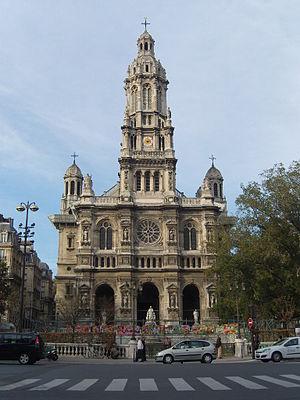
Église de la Sainte-Trinité de Paris vue de face
La place d'Estienne-d'Orves est une voie située entre le quartier de la Chaussée-d'Antin et le quartier Saint-Georges du 9ᵉ arrondissement de Paris.